Johannes von Eben

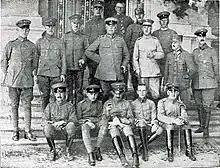
von Eben with the general staff of the 9th Army in Romania

With the outbreak of World War I in August 1914, von Eben's 30th Division, under the XV Army Corps, participated in battles in Lorraine. His leadership earned him promotion to general of the infantry on 2 September 1914. He was transferred to command the X Reserve Corps after General Günther von Kirchbach had been wounded. The Corps fought in the Battle of the Marne, and was part of the right wing of the Second Army.